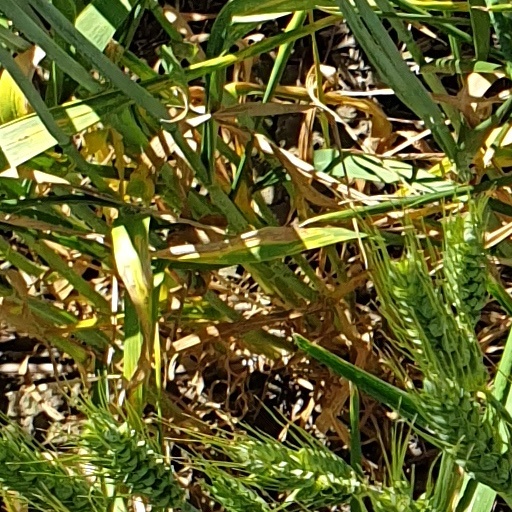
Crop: wheat